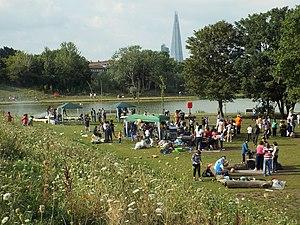
Burgess Park est un parc public situé dans le quartier londonien de Southwark, entre Camberwell à l’ouest, Walworth au nord, Bermondsey à l’est et Peckham au sud. Avec 56 hectares, c'est l'un des plus grands parcs du sud de Londres.